Kevin De Freitas

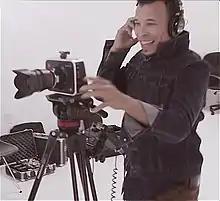
Director Kevin De Freitas

De Freitas has worked with Universal, BMG, Columbia Records, Def Jam, Sony, EMI, VP Records, Boost Mobile, ACLC Advertising, and The Hershey Company. He directed the Canadian series of 30 and 60 sec. Make Poverty History "Click" campaign PSAs for the Live 8 concert event for Africa, produced by Bono (U2).